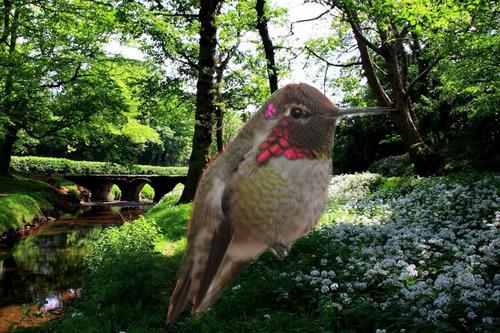
Bird species: Anna_Hummingbird
Bird type: landbird
Background: land